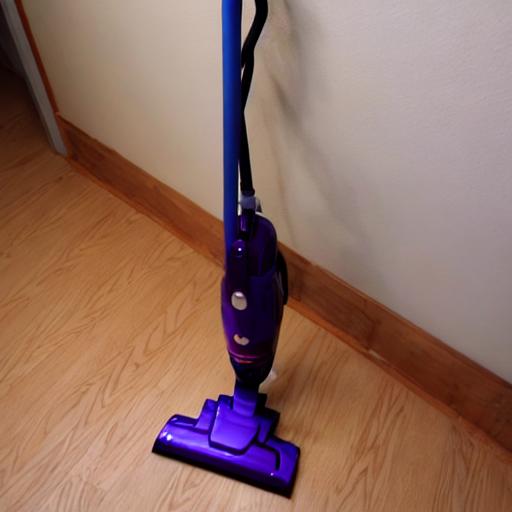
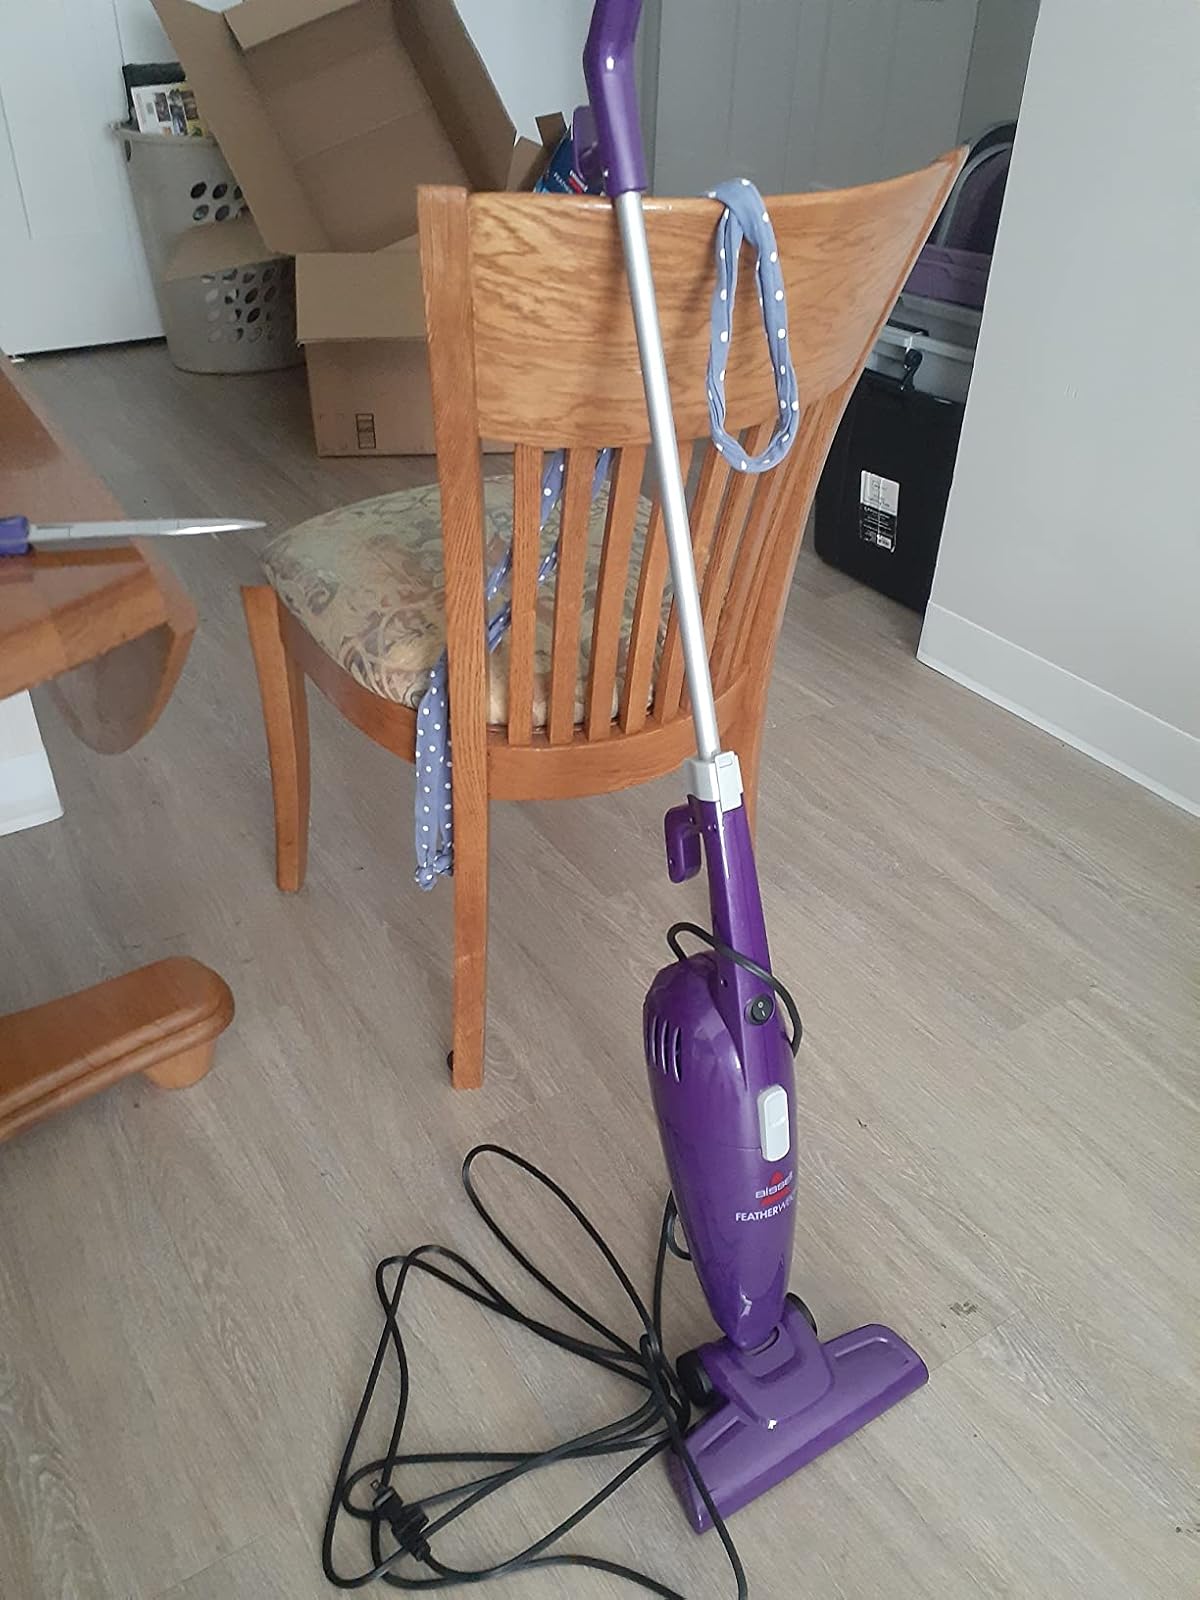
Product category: items_vacuum
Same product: no